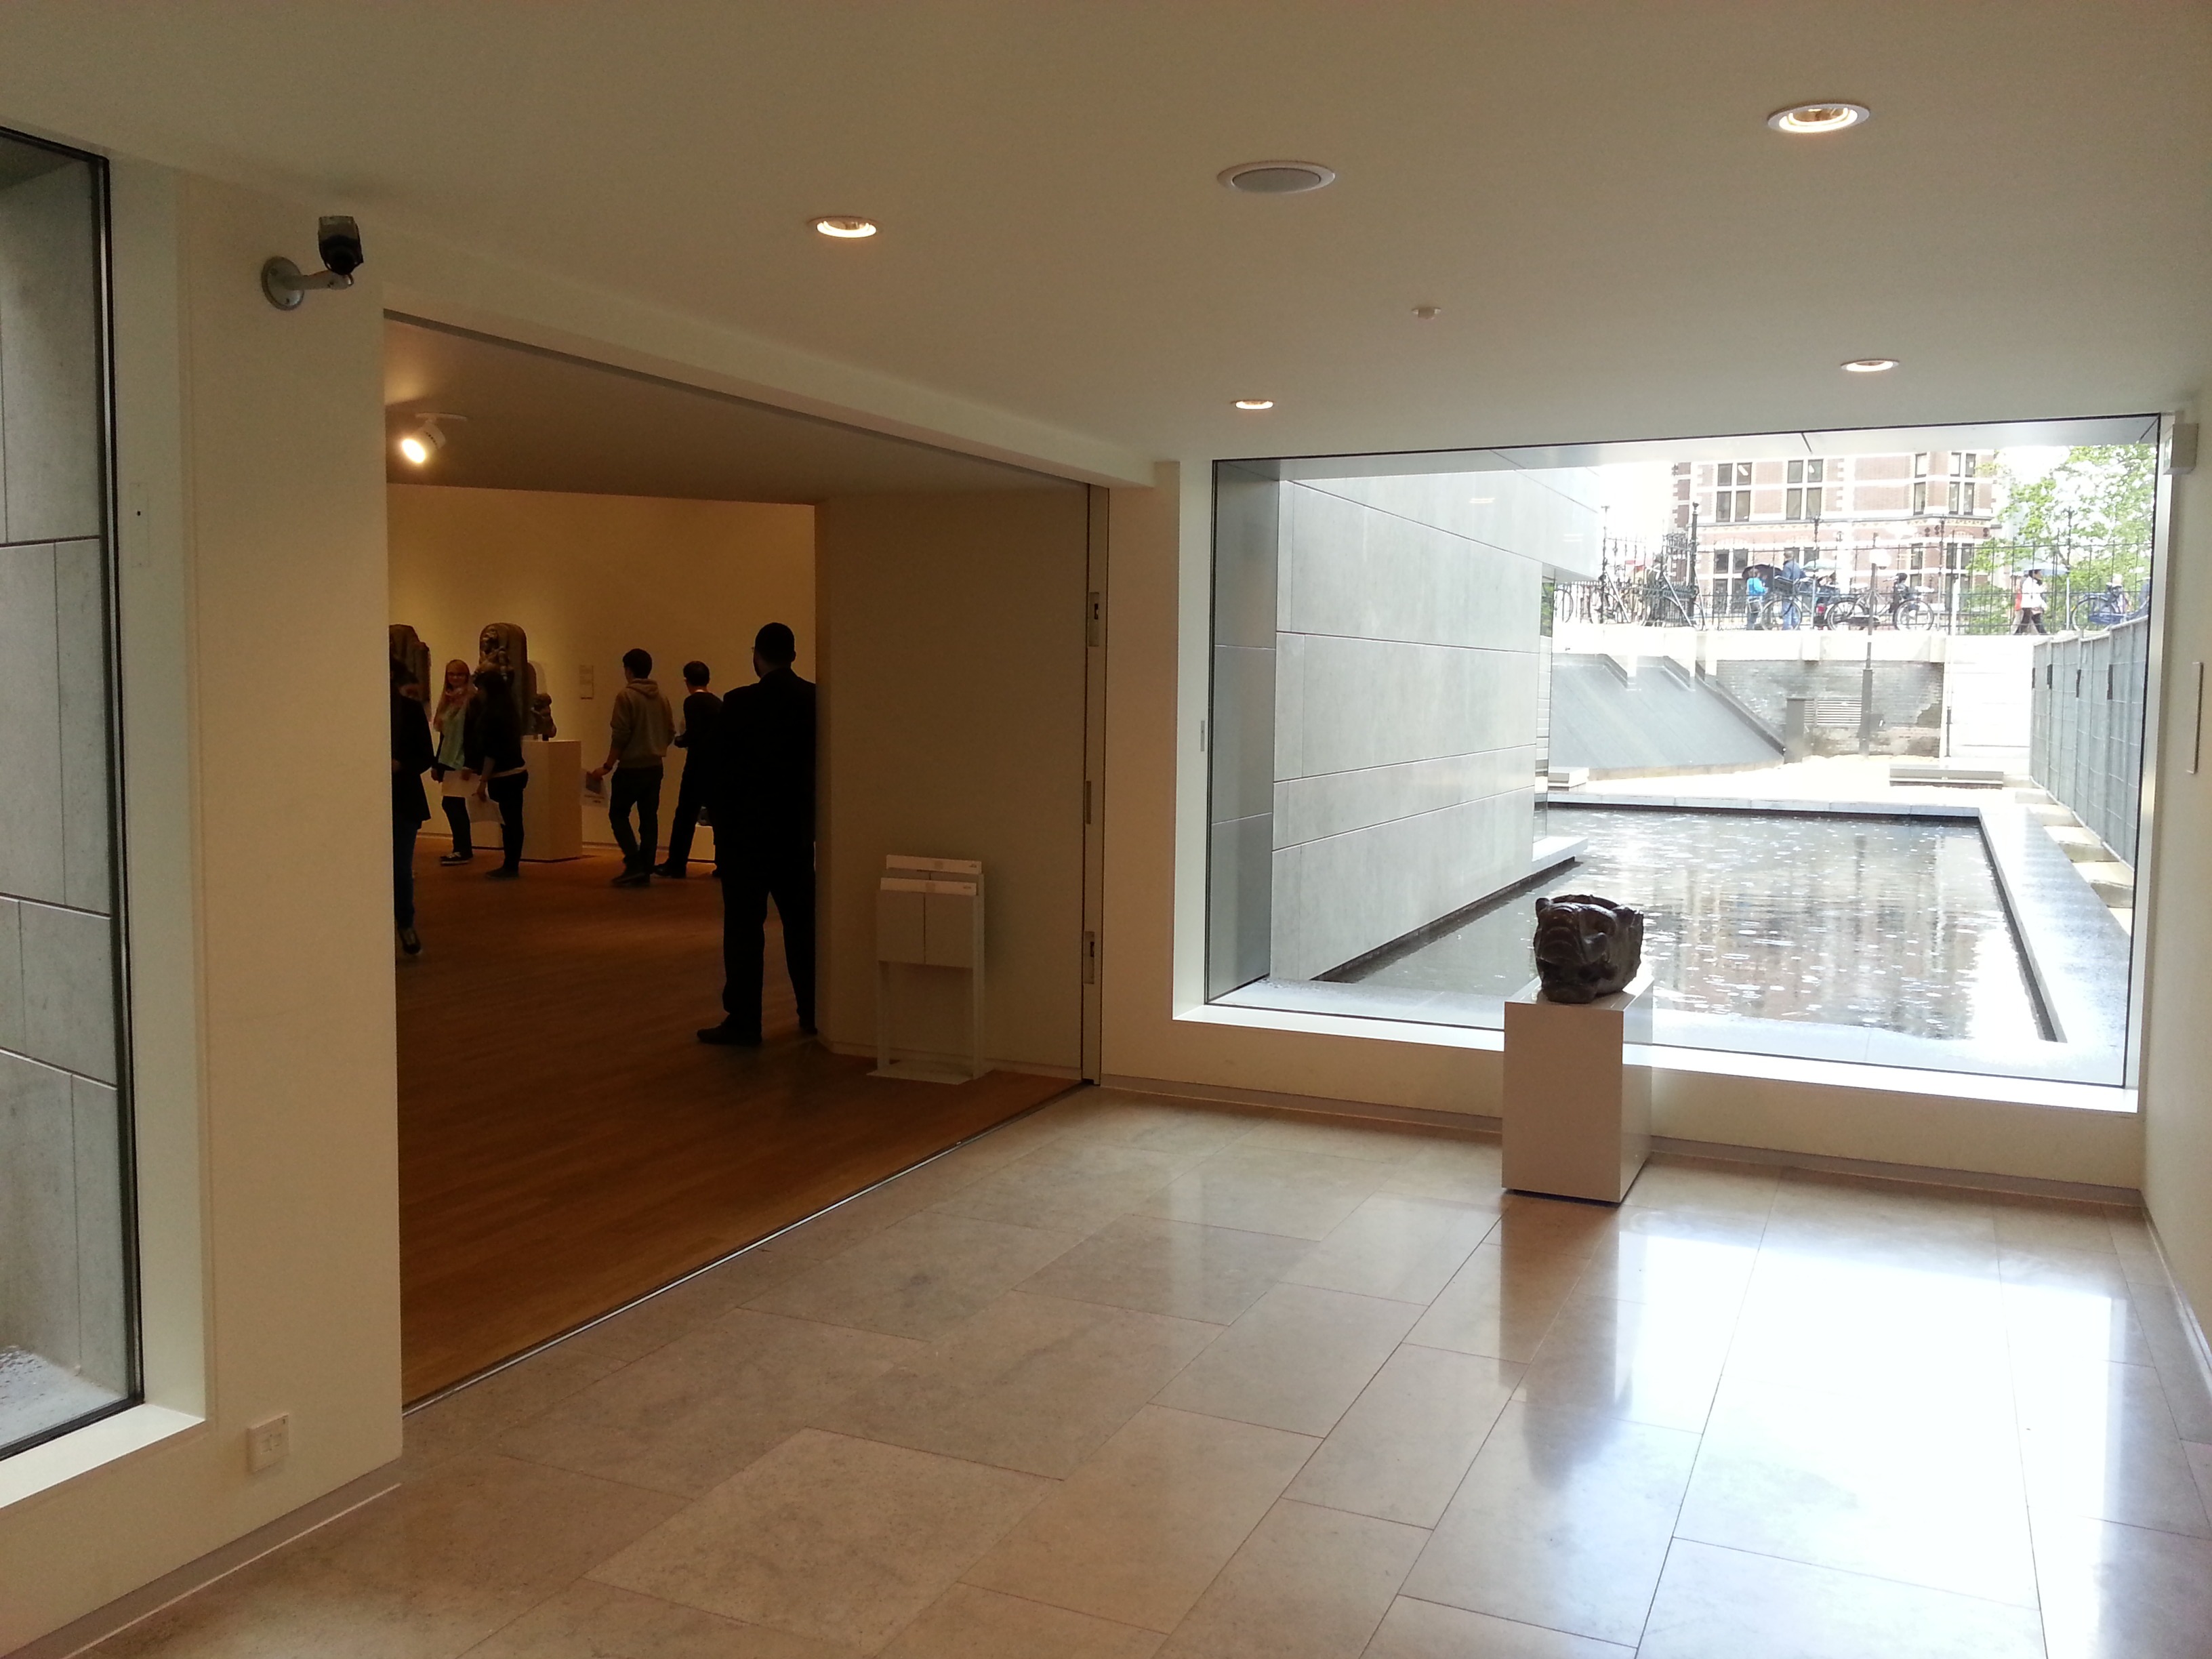
architecture, wood, house, floor, window, building, home, museum, property, living room, room, apartment, modern, interior design, art, holland, amsterdam, netherlands, design, estate, condominium, real estate, museum of fine arts, rijksmuseum amsterdam